History of theatre

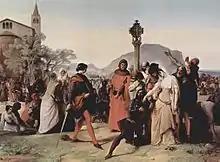
Francesco Hayez, First act of " Sicilian Vespers "

If Protestantism was characterized by an ambivalent relationship to theatricality, Counter-Reformation Catholicism was to use it for explicitly affective and evangelical purposes. The decorative innovations of baroque Catholic churches evolved symbiotically with the increasingly sophisticated art of scenography. Medieval theatrical traditions could be retained and developed in Catholic countries, wherever they were thought to be edifying. "Sacre rappresentazioni" in Italy, and "Corpus Christi" celebrations across Europe, are examples of this. "Autos sacramentales", the one-act plays at the centre of "Corpus Christi" celebrations in Spain, gave concrete and triumphal realization to the abstractions of Catholic eucharistic theology, most famously in the hands of Pedro Calderón de la Barca. While the emphasis on predestination in Protestant theology had brought about a new appreciation of fatalism in classical drama, this could be counteracted. The very idea of tragicomedy was controversial because the genre was a post-classical development, but tragicomedies became a popular Counter-Reformation form because they were suited to demonstrating the benign workings of divine providence, and endorsing the concept of free will. Giovanni Battista Guarini’s "Il pastor fido" (The Faithful Shepherd, written 1580s, published 1602) was the most influential tragicomedy of the period, while Tirso de Molina is especially notable for ingeniously subverting the implications of his tragic plots by means of comic endings. A similar theologically motivated overturning of generic expectation lies behind "tragœdiæ sacræ" such as Francesco Sforza Pallavicino’s "Ermenegildo". This type of sacred tragedy developed from medieval dramatizations of saints’ lives; in them, martyr-protagonists die in a manner both tragic and triumphant. Enhancing Counter-Reformation Catholicism's encouragement of martyr cults, such plays could celebrate contemporary figures like Sir Thomas More — hero of several dramas across Europe — or be used to foment nationalistic sentiment.